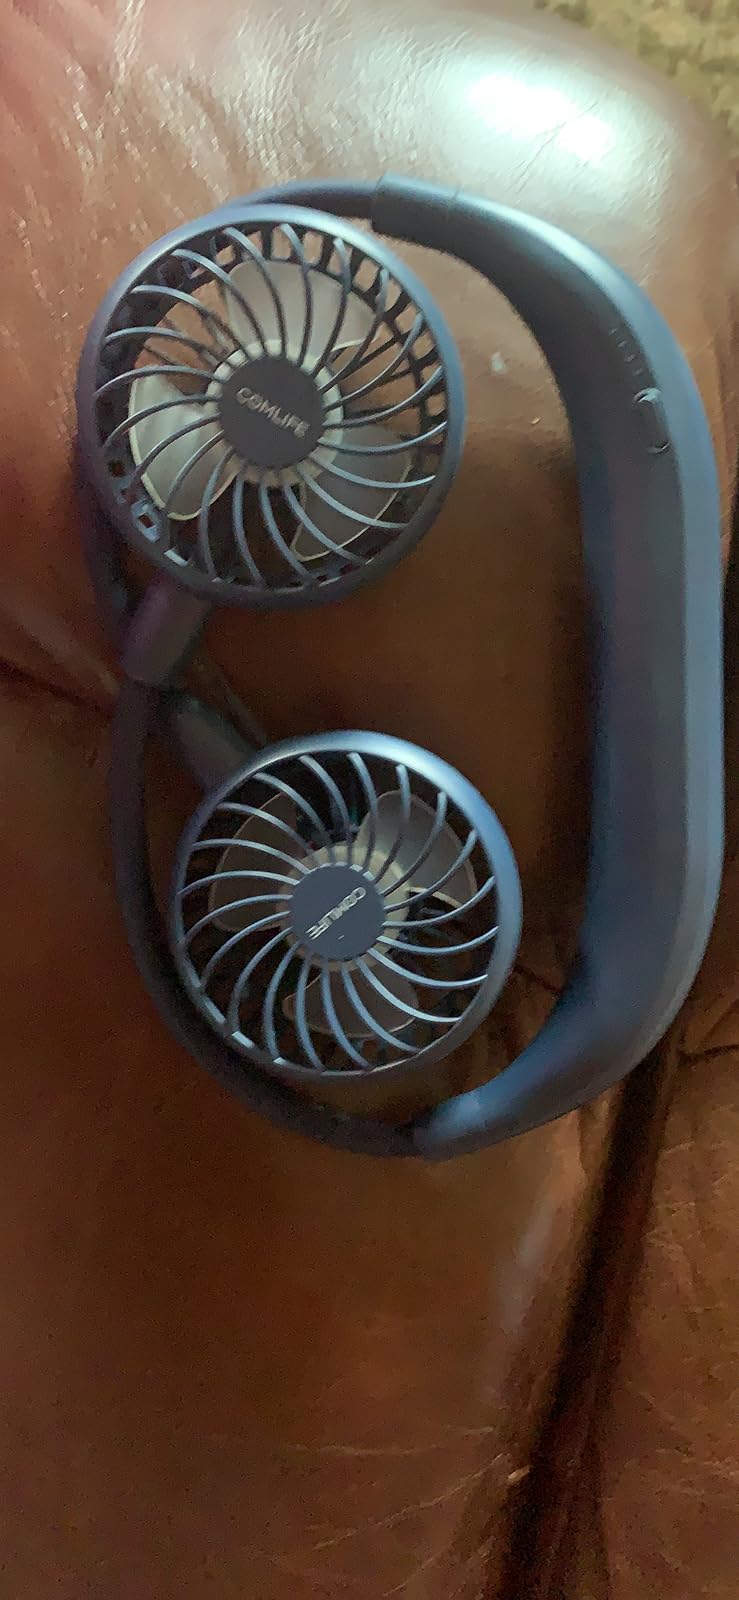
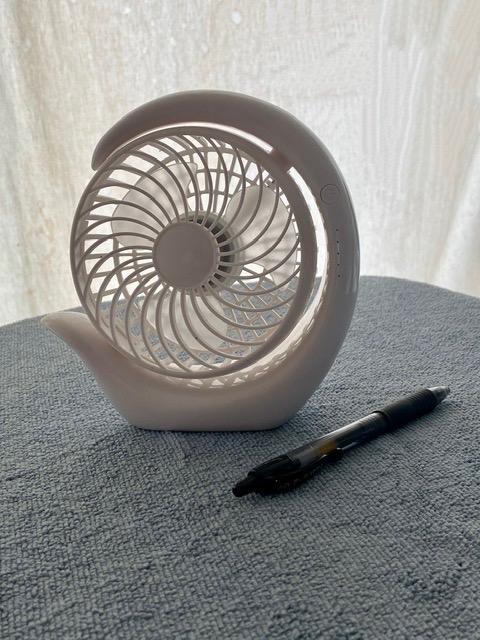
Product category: fan
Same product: no